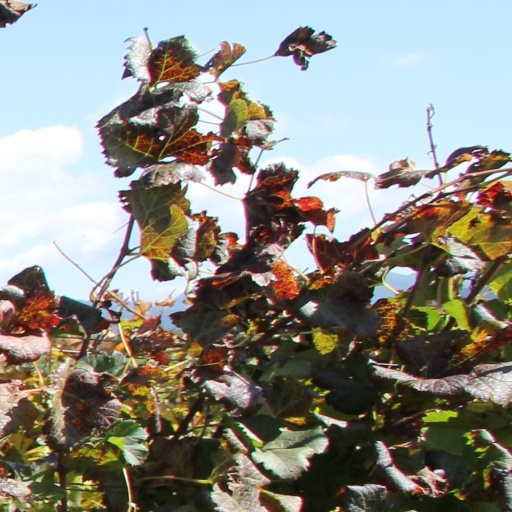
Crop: grape